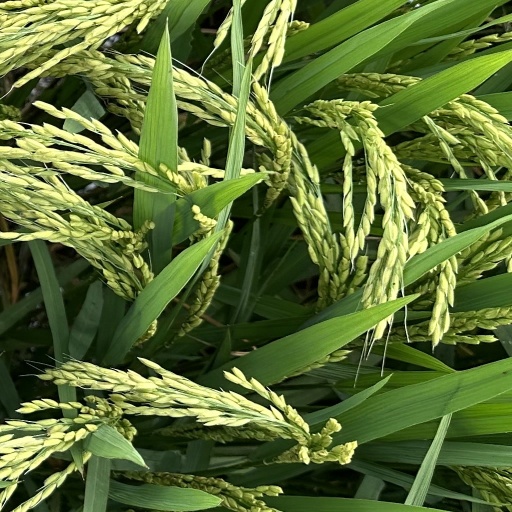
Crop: rice